Jean-Pierre Melville

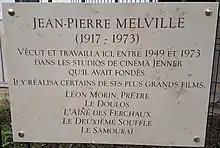
Plaque commemorating Melville

Melville's independence and "reporting" style of film-making (he was one of the first French directors to use real locations regularly) were a major influence on the French New Wave film movement. Jean-Luc Godard used him as a minor character in his seminal New Wave film "Breathless". When Godard was having difficulty editing the film, Melville suggested that he just cut directly to the best parts of a shot. Godard was inspired and the film's innovative use of jump cuts have become part of its fame. In an interview, Melville claimed editing was his favorite part of the filmmaking process along with writing.